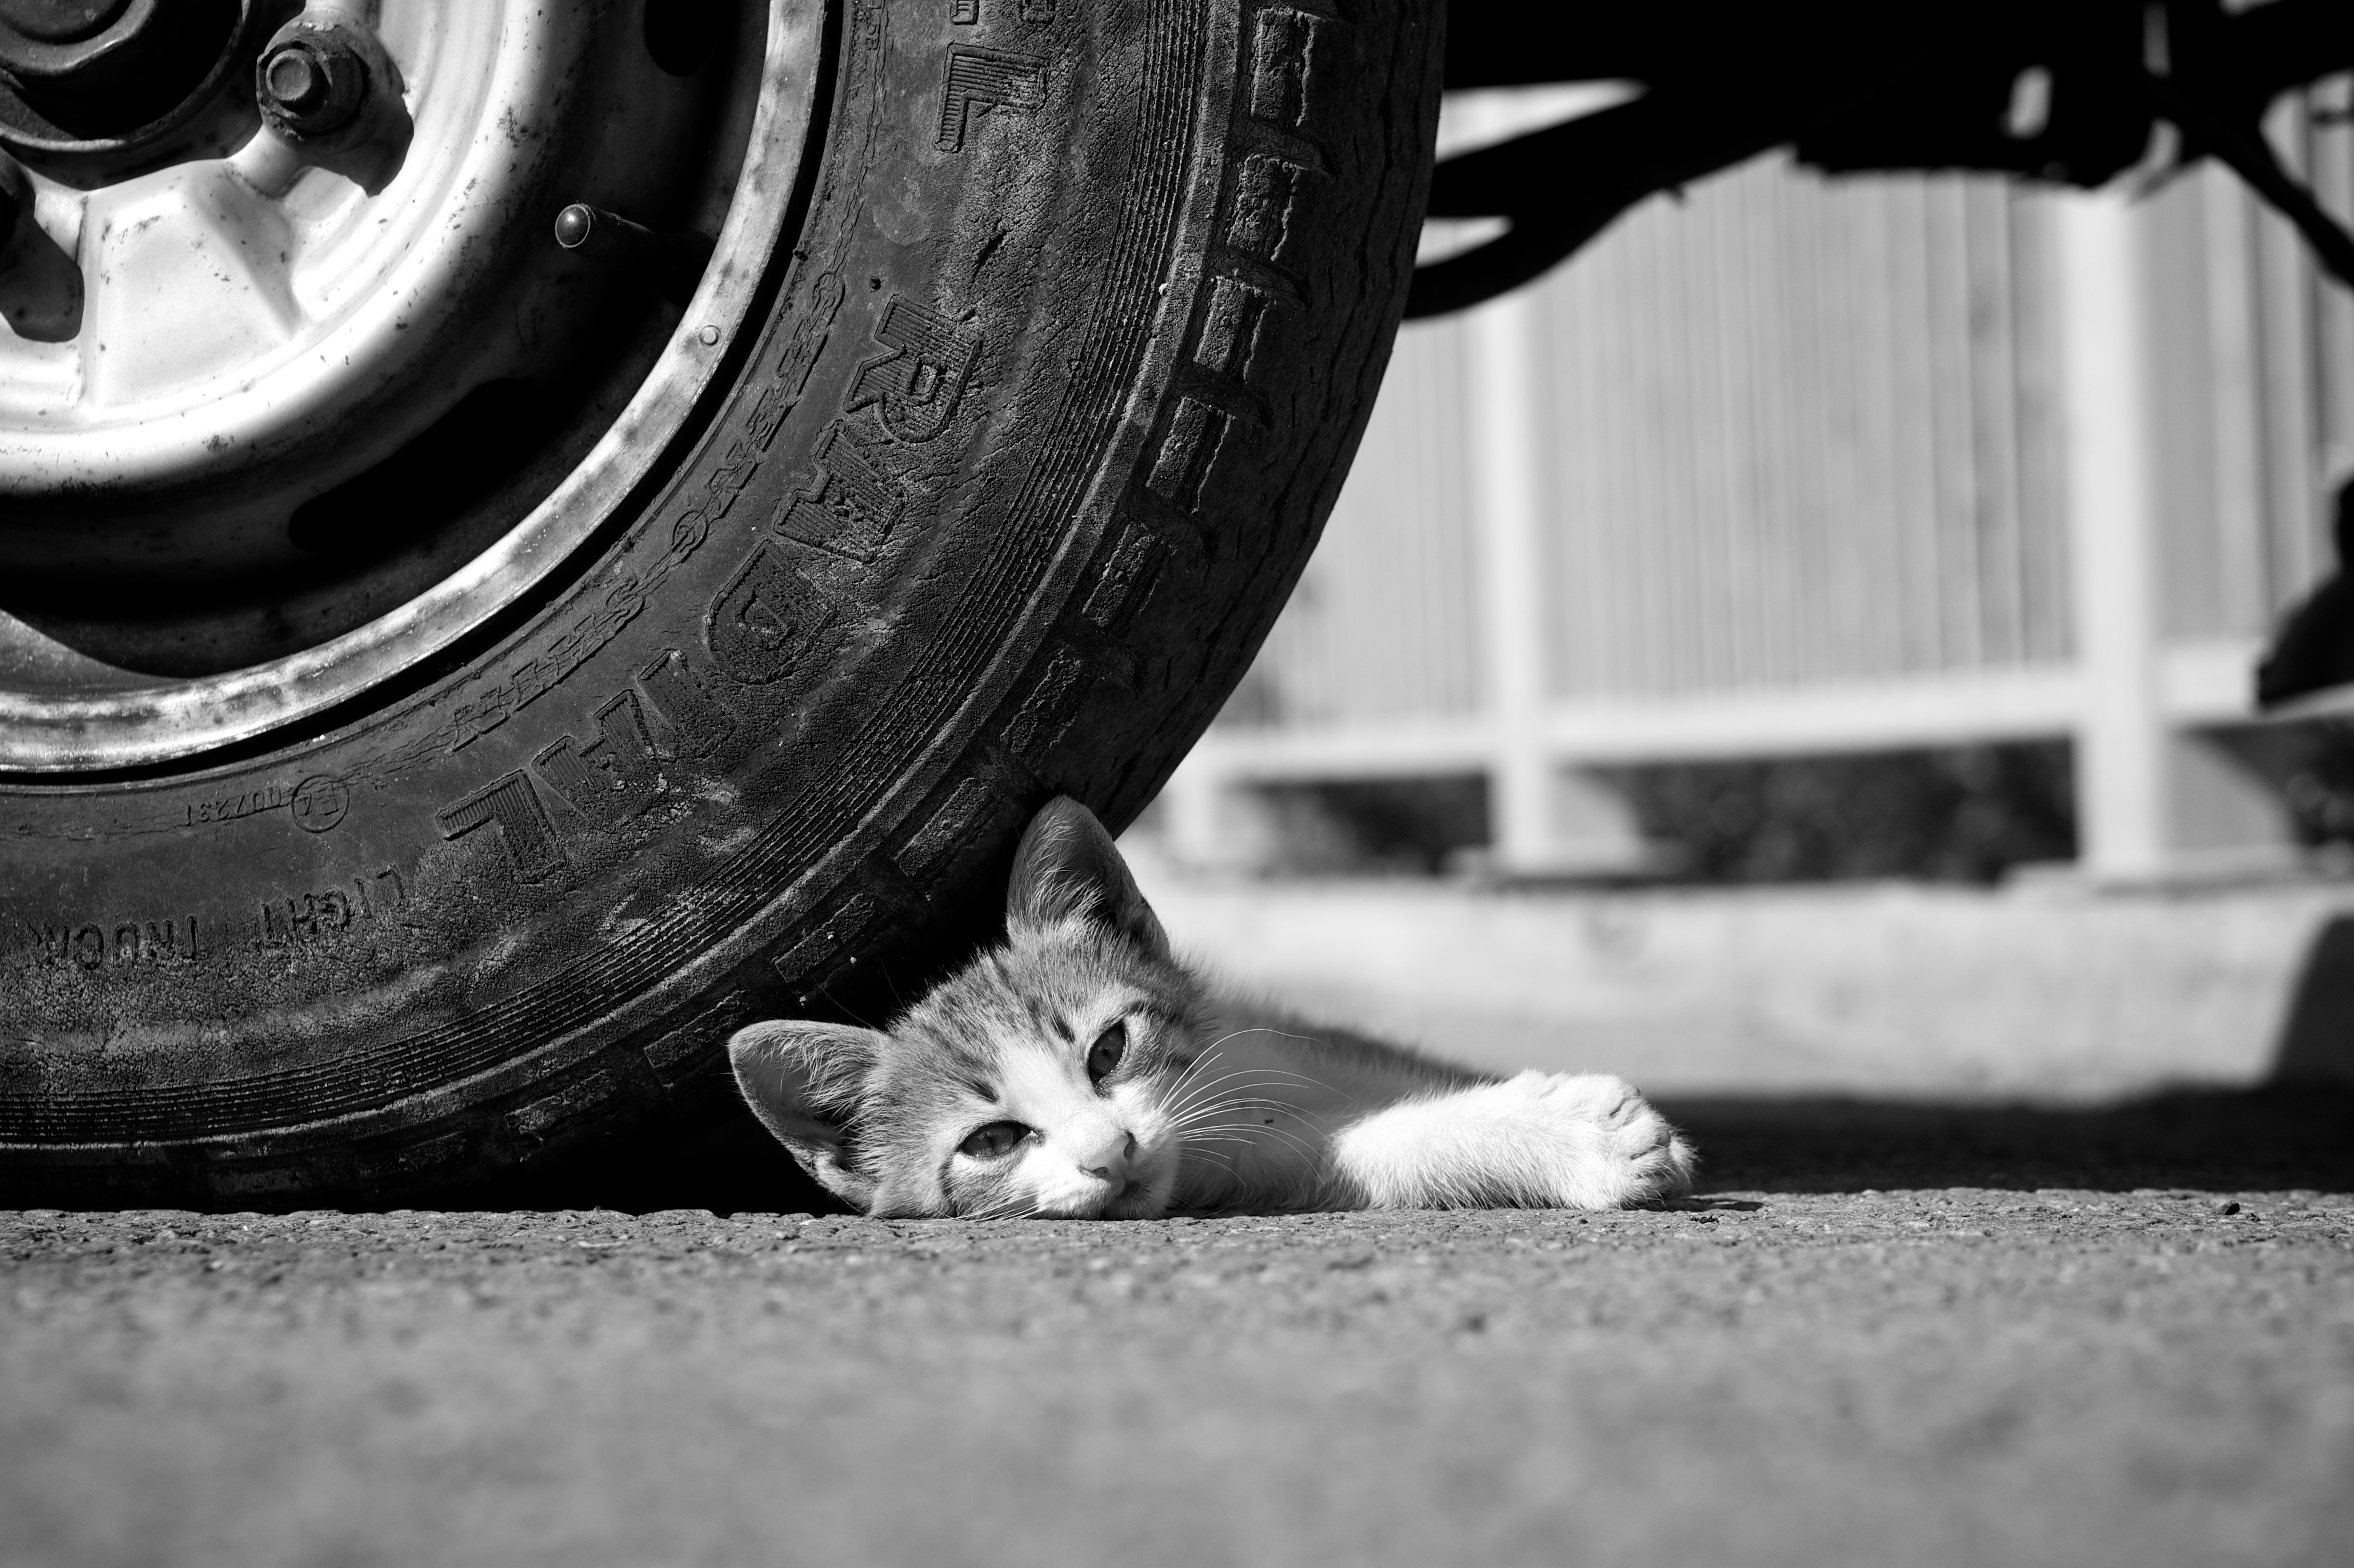
black and white, white, street, photography, wheel, ebook, cat, training, black, monochrome, tire, streetphotography, flickr, thomas, video, olympus, omd, fuji, leica, monochrom, leuthard, hcb, thomasleuthard, monochrome photography